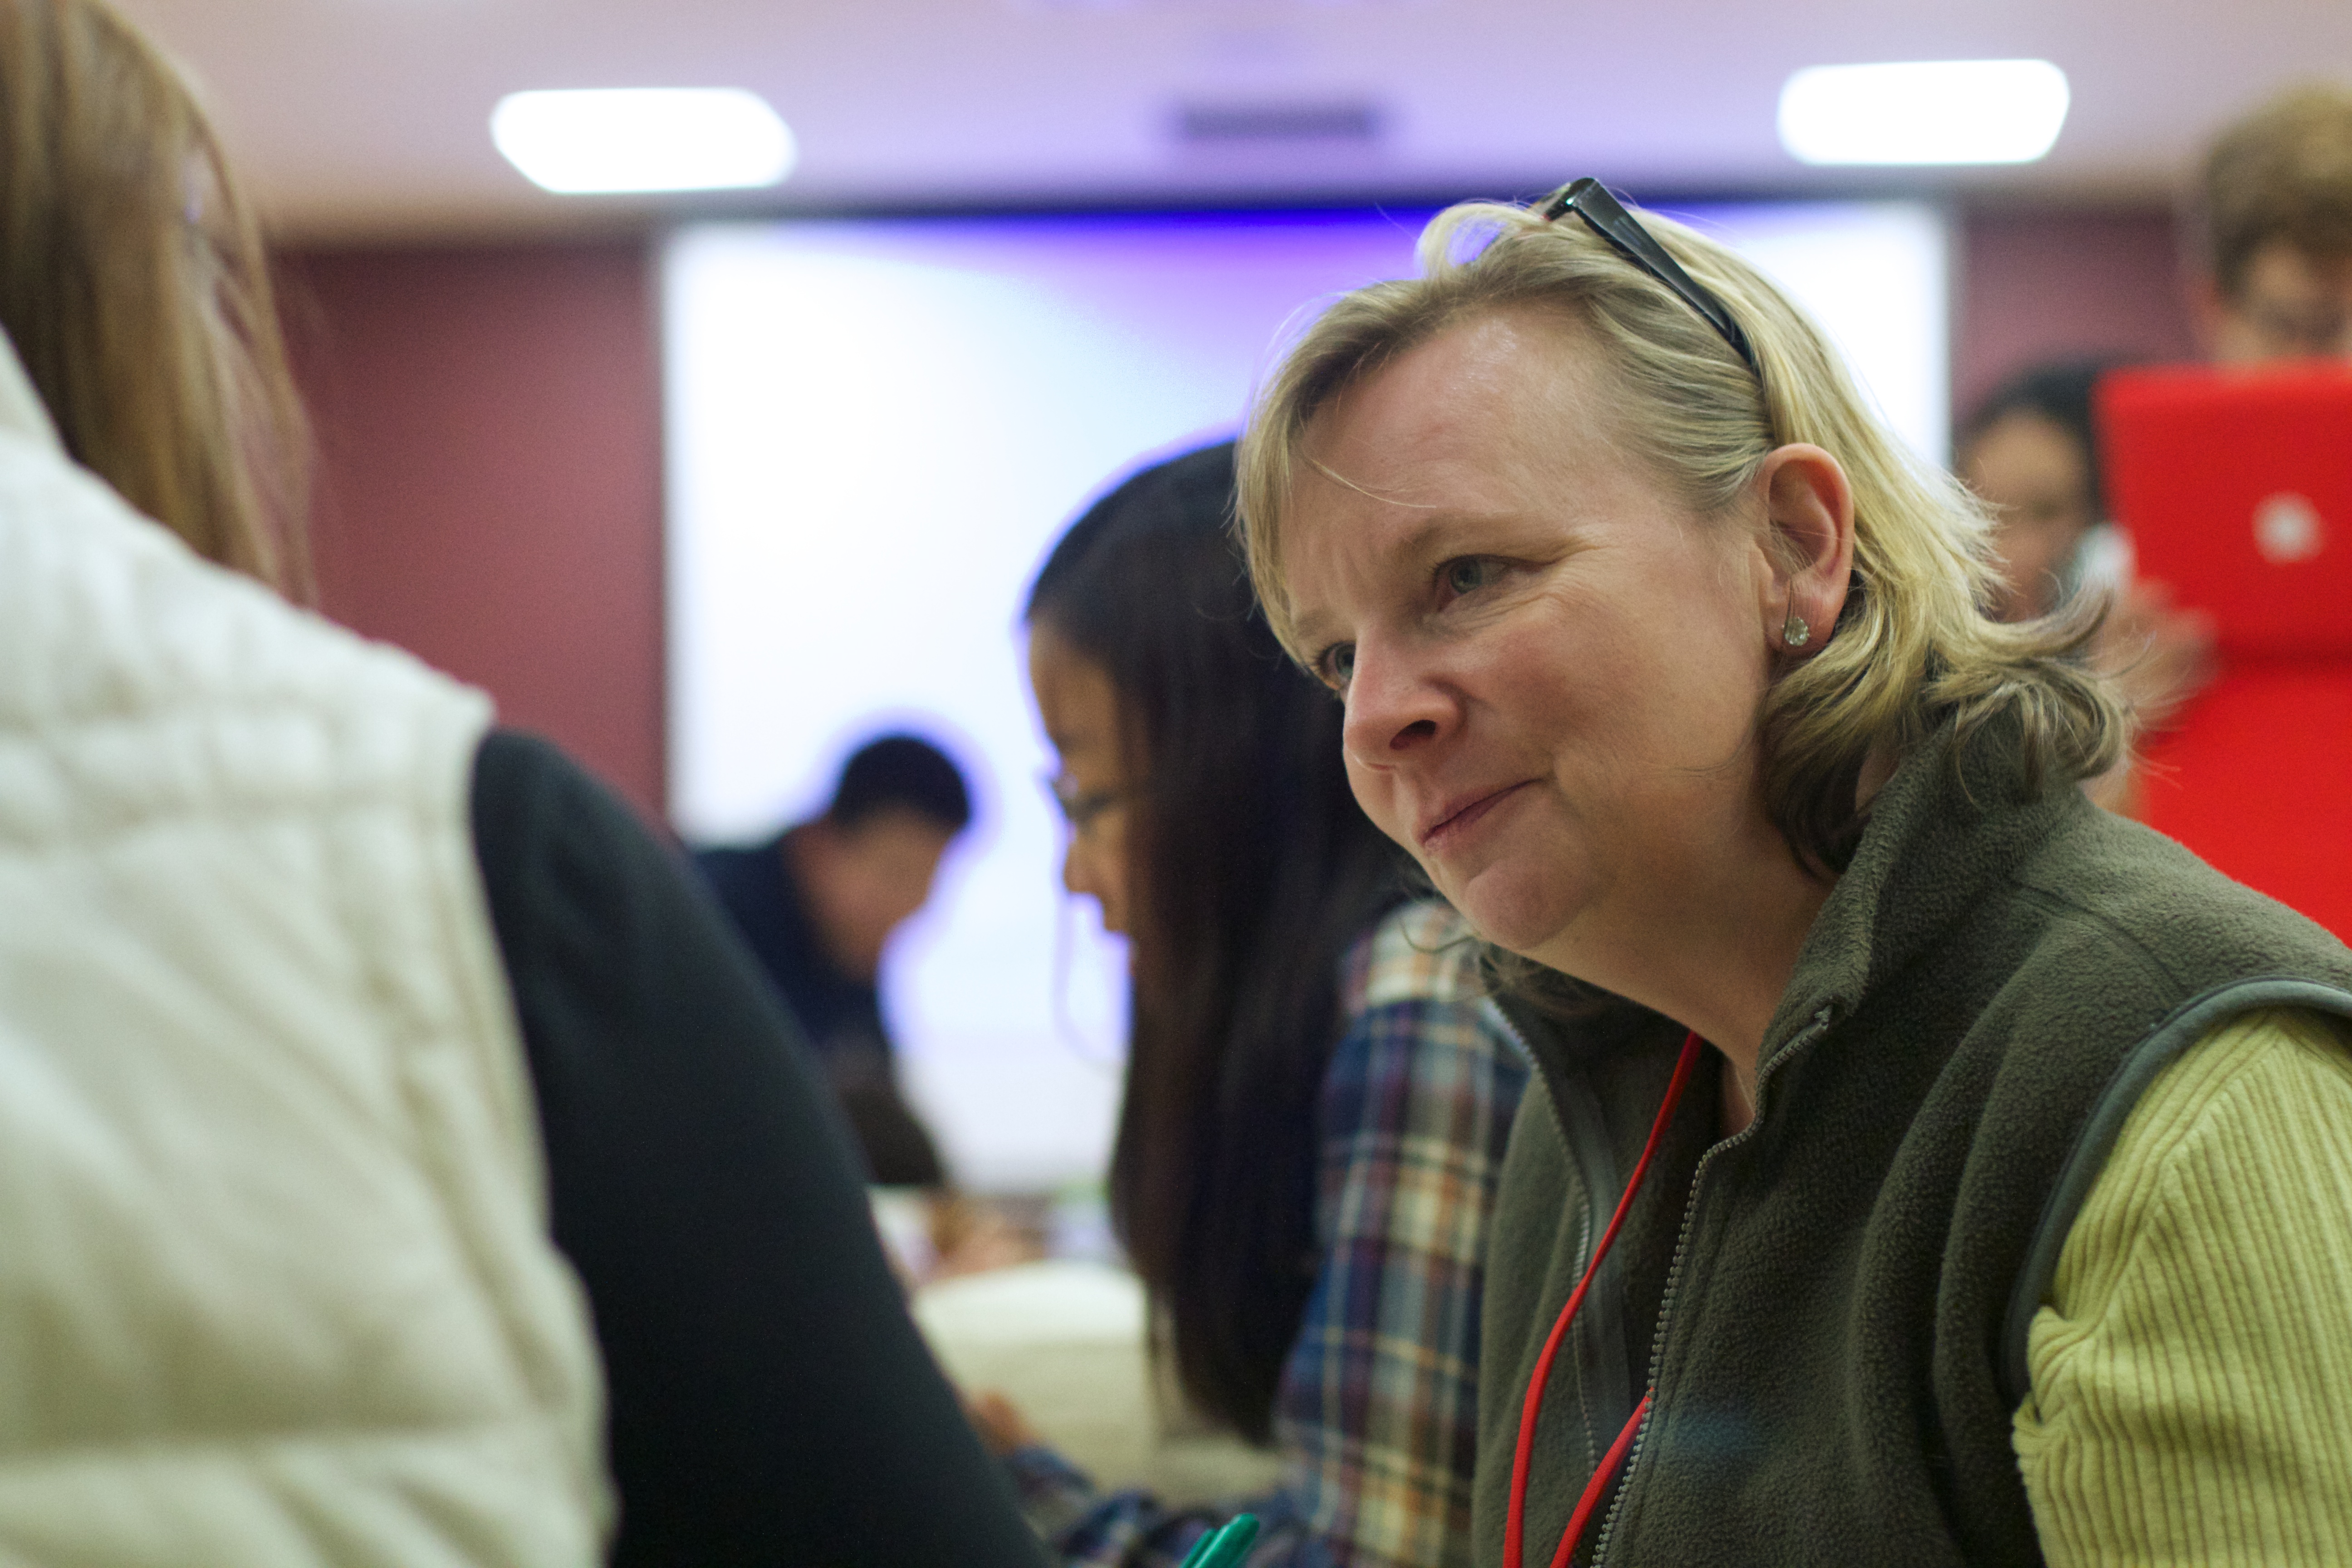
person, conversation, education, flatclass2013, academic conference